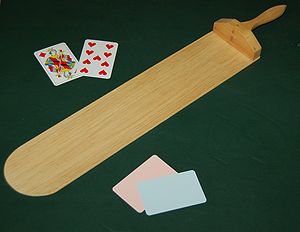
Baccarat (kortspil)
En baccarat palette
Baccarat er et hasard kortspil. Det menes at være blevet introduceret til Frankrig fra Italien under Karl 8. af Frankrig. Spillet ligner meget Faro og Basset. Der er tre internationalt accepterede varianter af spillet: baccarat chemin de fer, baccarat banque og punto banco. Punto banco er strengt taget et chancespil, hvor der ikke er involveret evner eller strategi. I baccarat chemin de fer og baccarat banque kan spillerne træffe valg der tillader evner at spille en rolle.